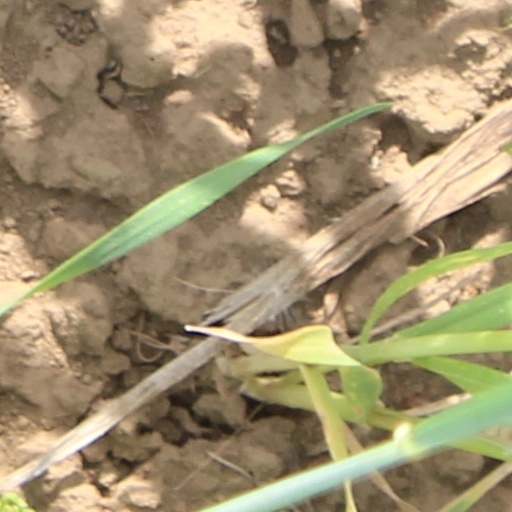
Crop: wheat